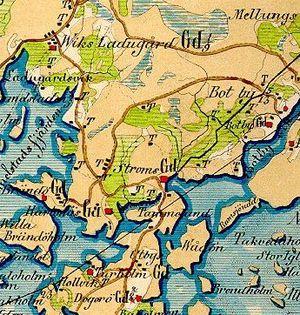
Herttoniemi est un quartier à l'est de Kulosaari à Helsinki en Finlande. Herttoniemi est aussi un district contenant le quartier éponyme.